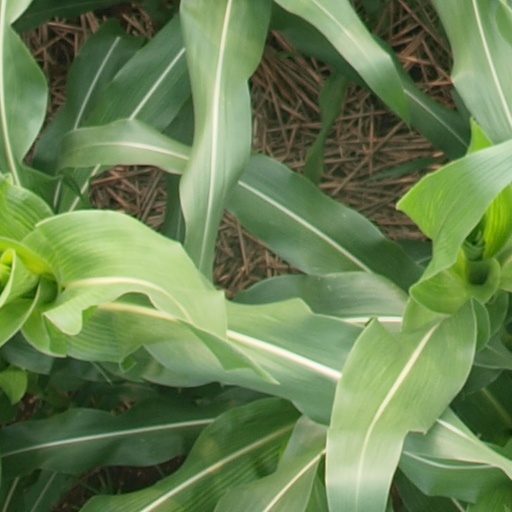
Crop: maize; corn